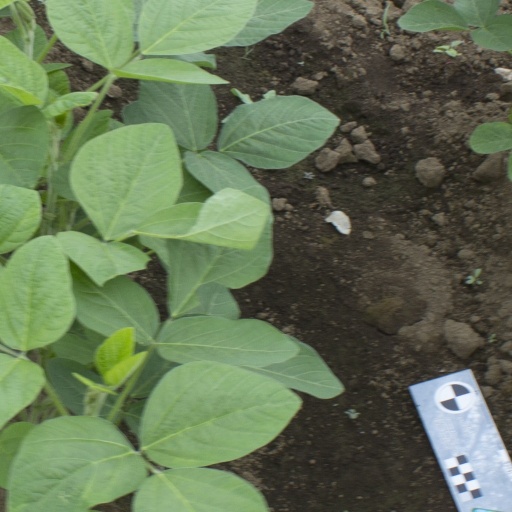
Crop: soybean